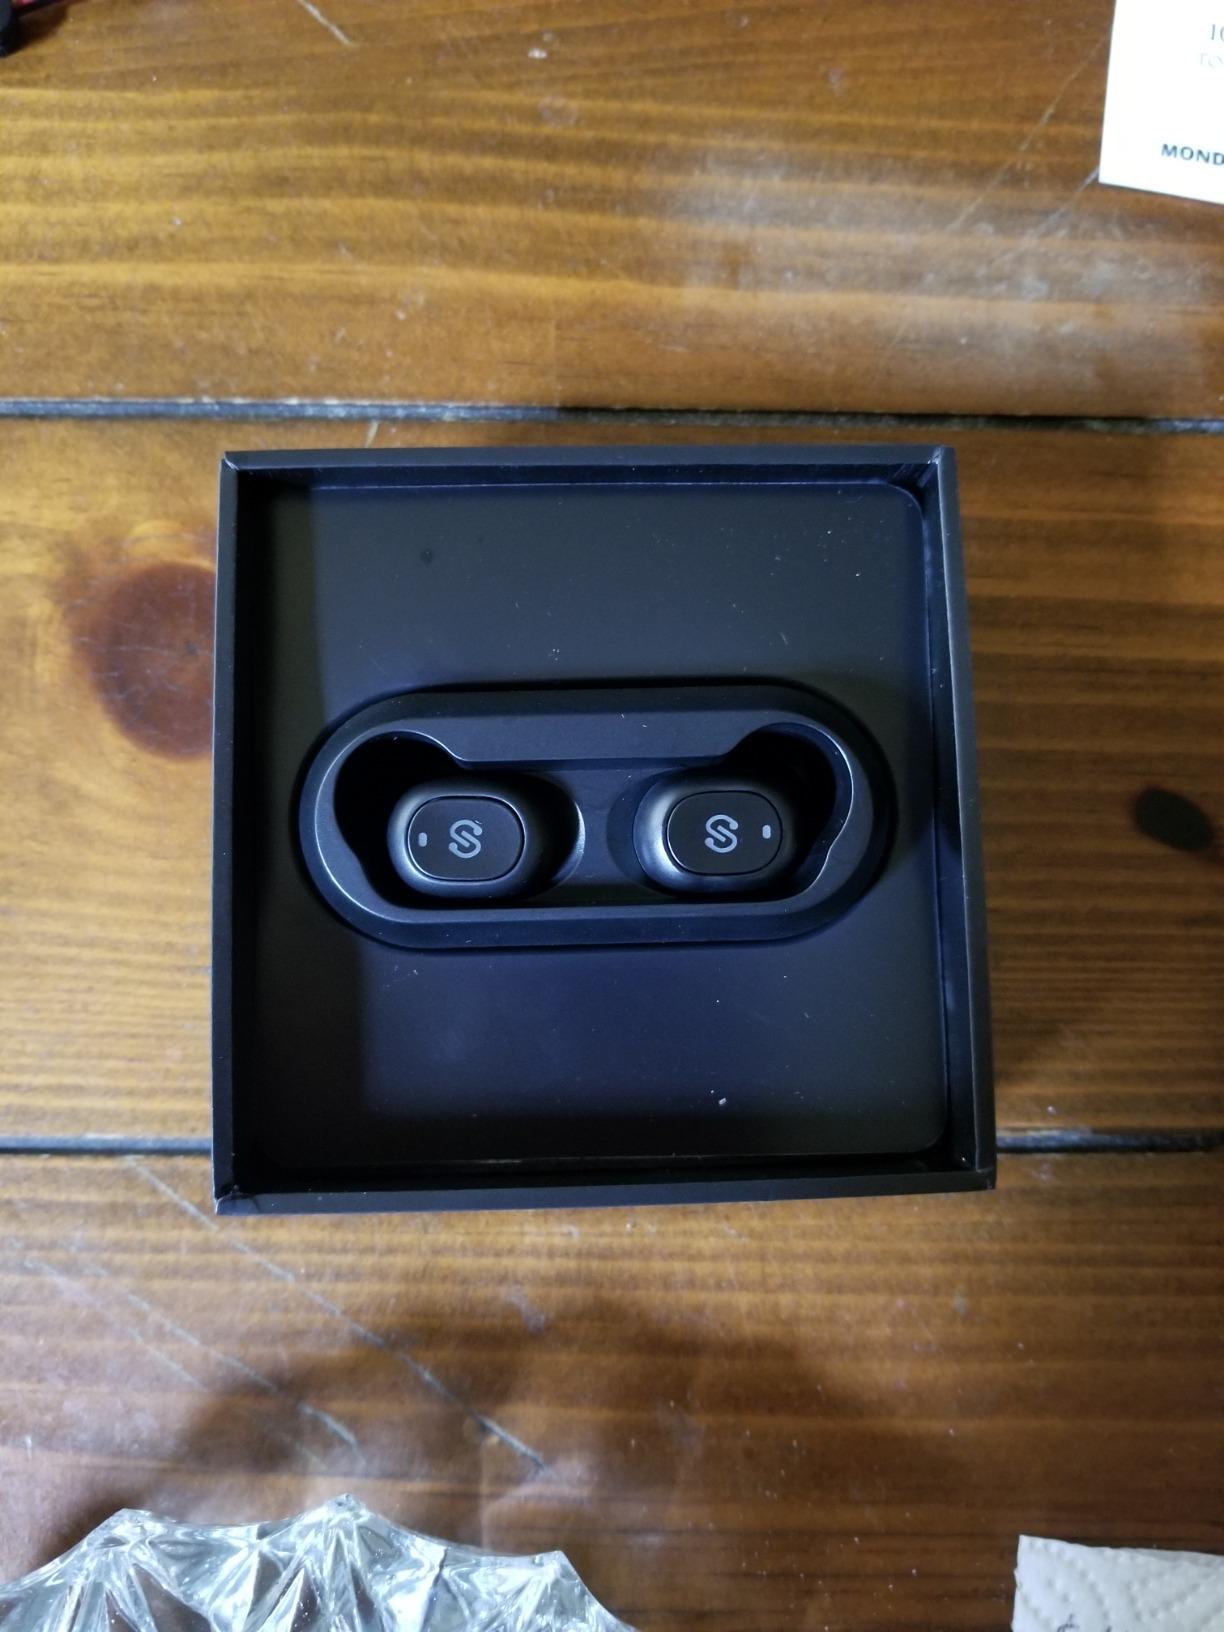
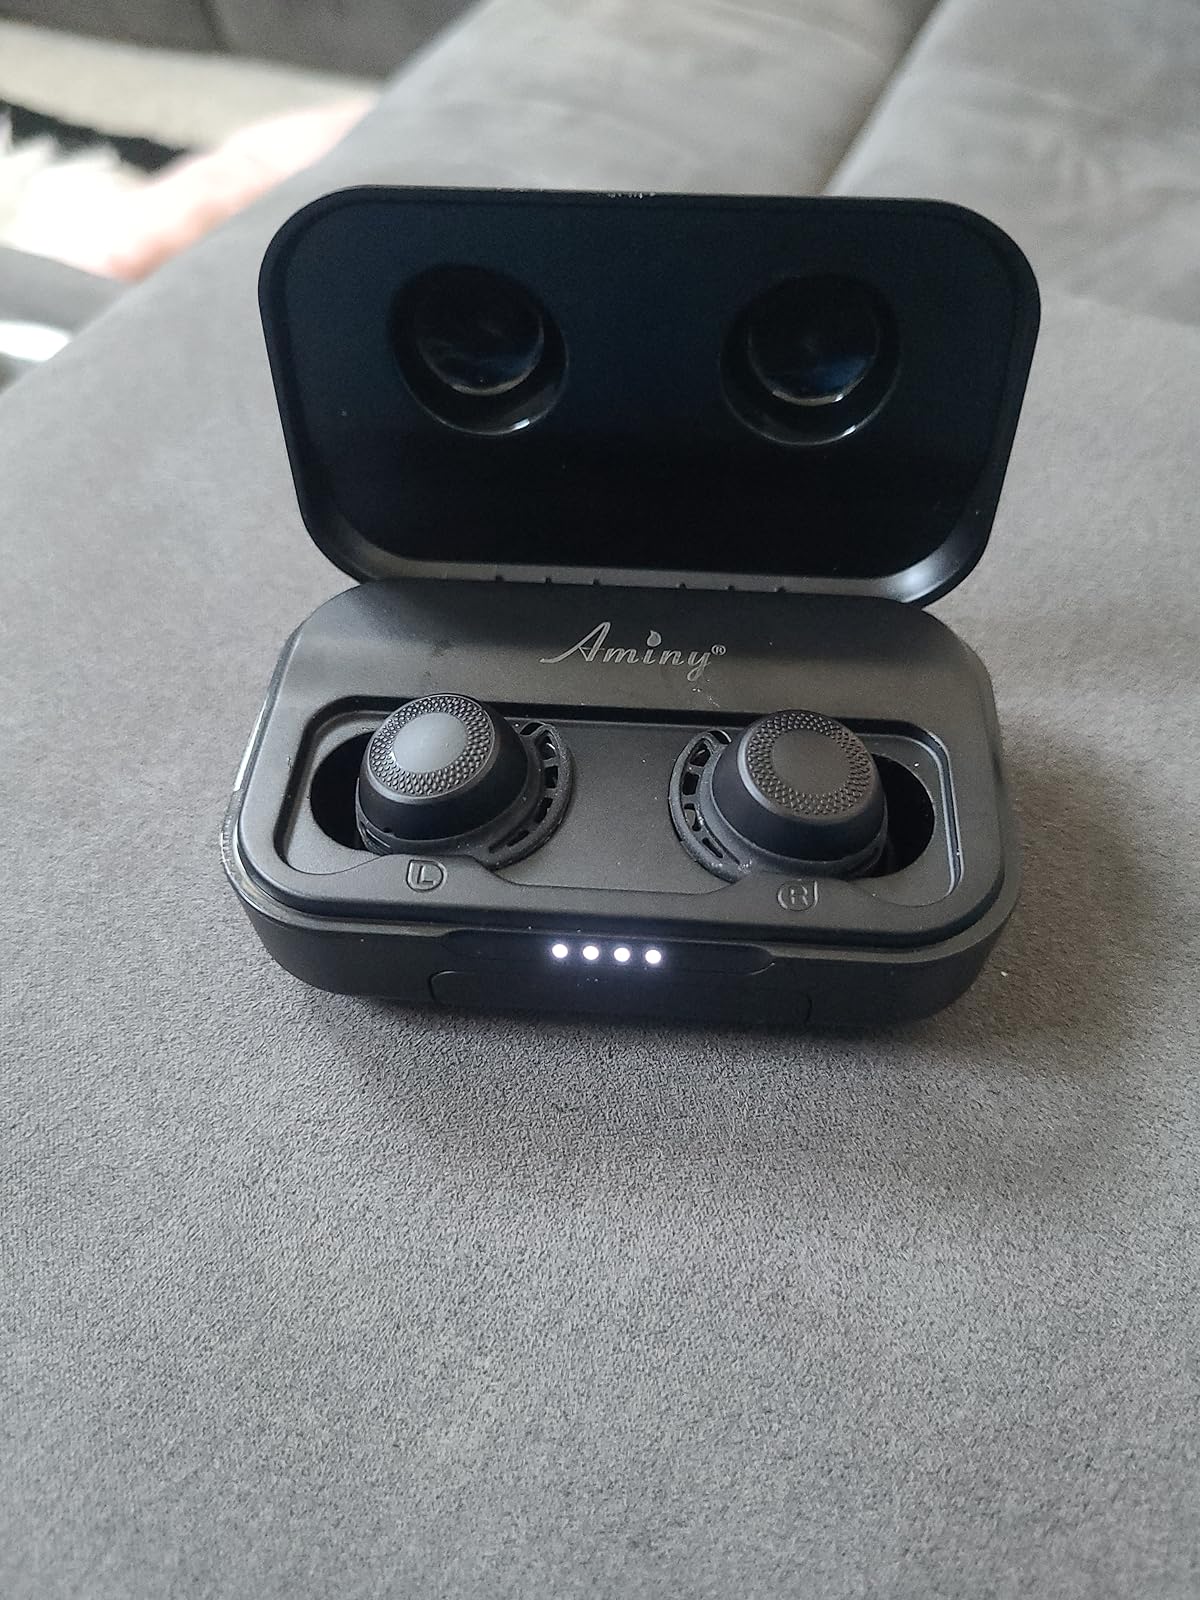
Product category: earbuds
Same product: no